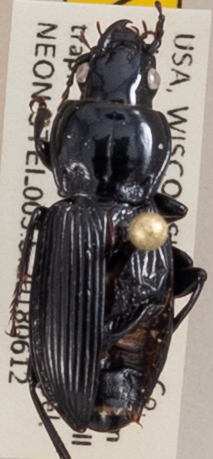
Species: Pterostichus novus
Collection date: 2018-06-12
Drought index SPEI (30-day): -1.444
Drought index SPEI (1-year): -0.152
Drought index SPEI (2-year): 1.93